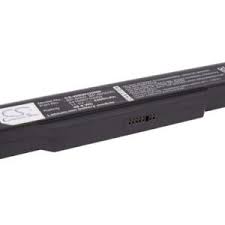
Waste category: battery